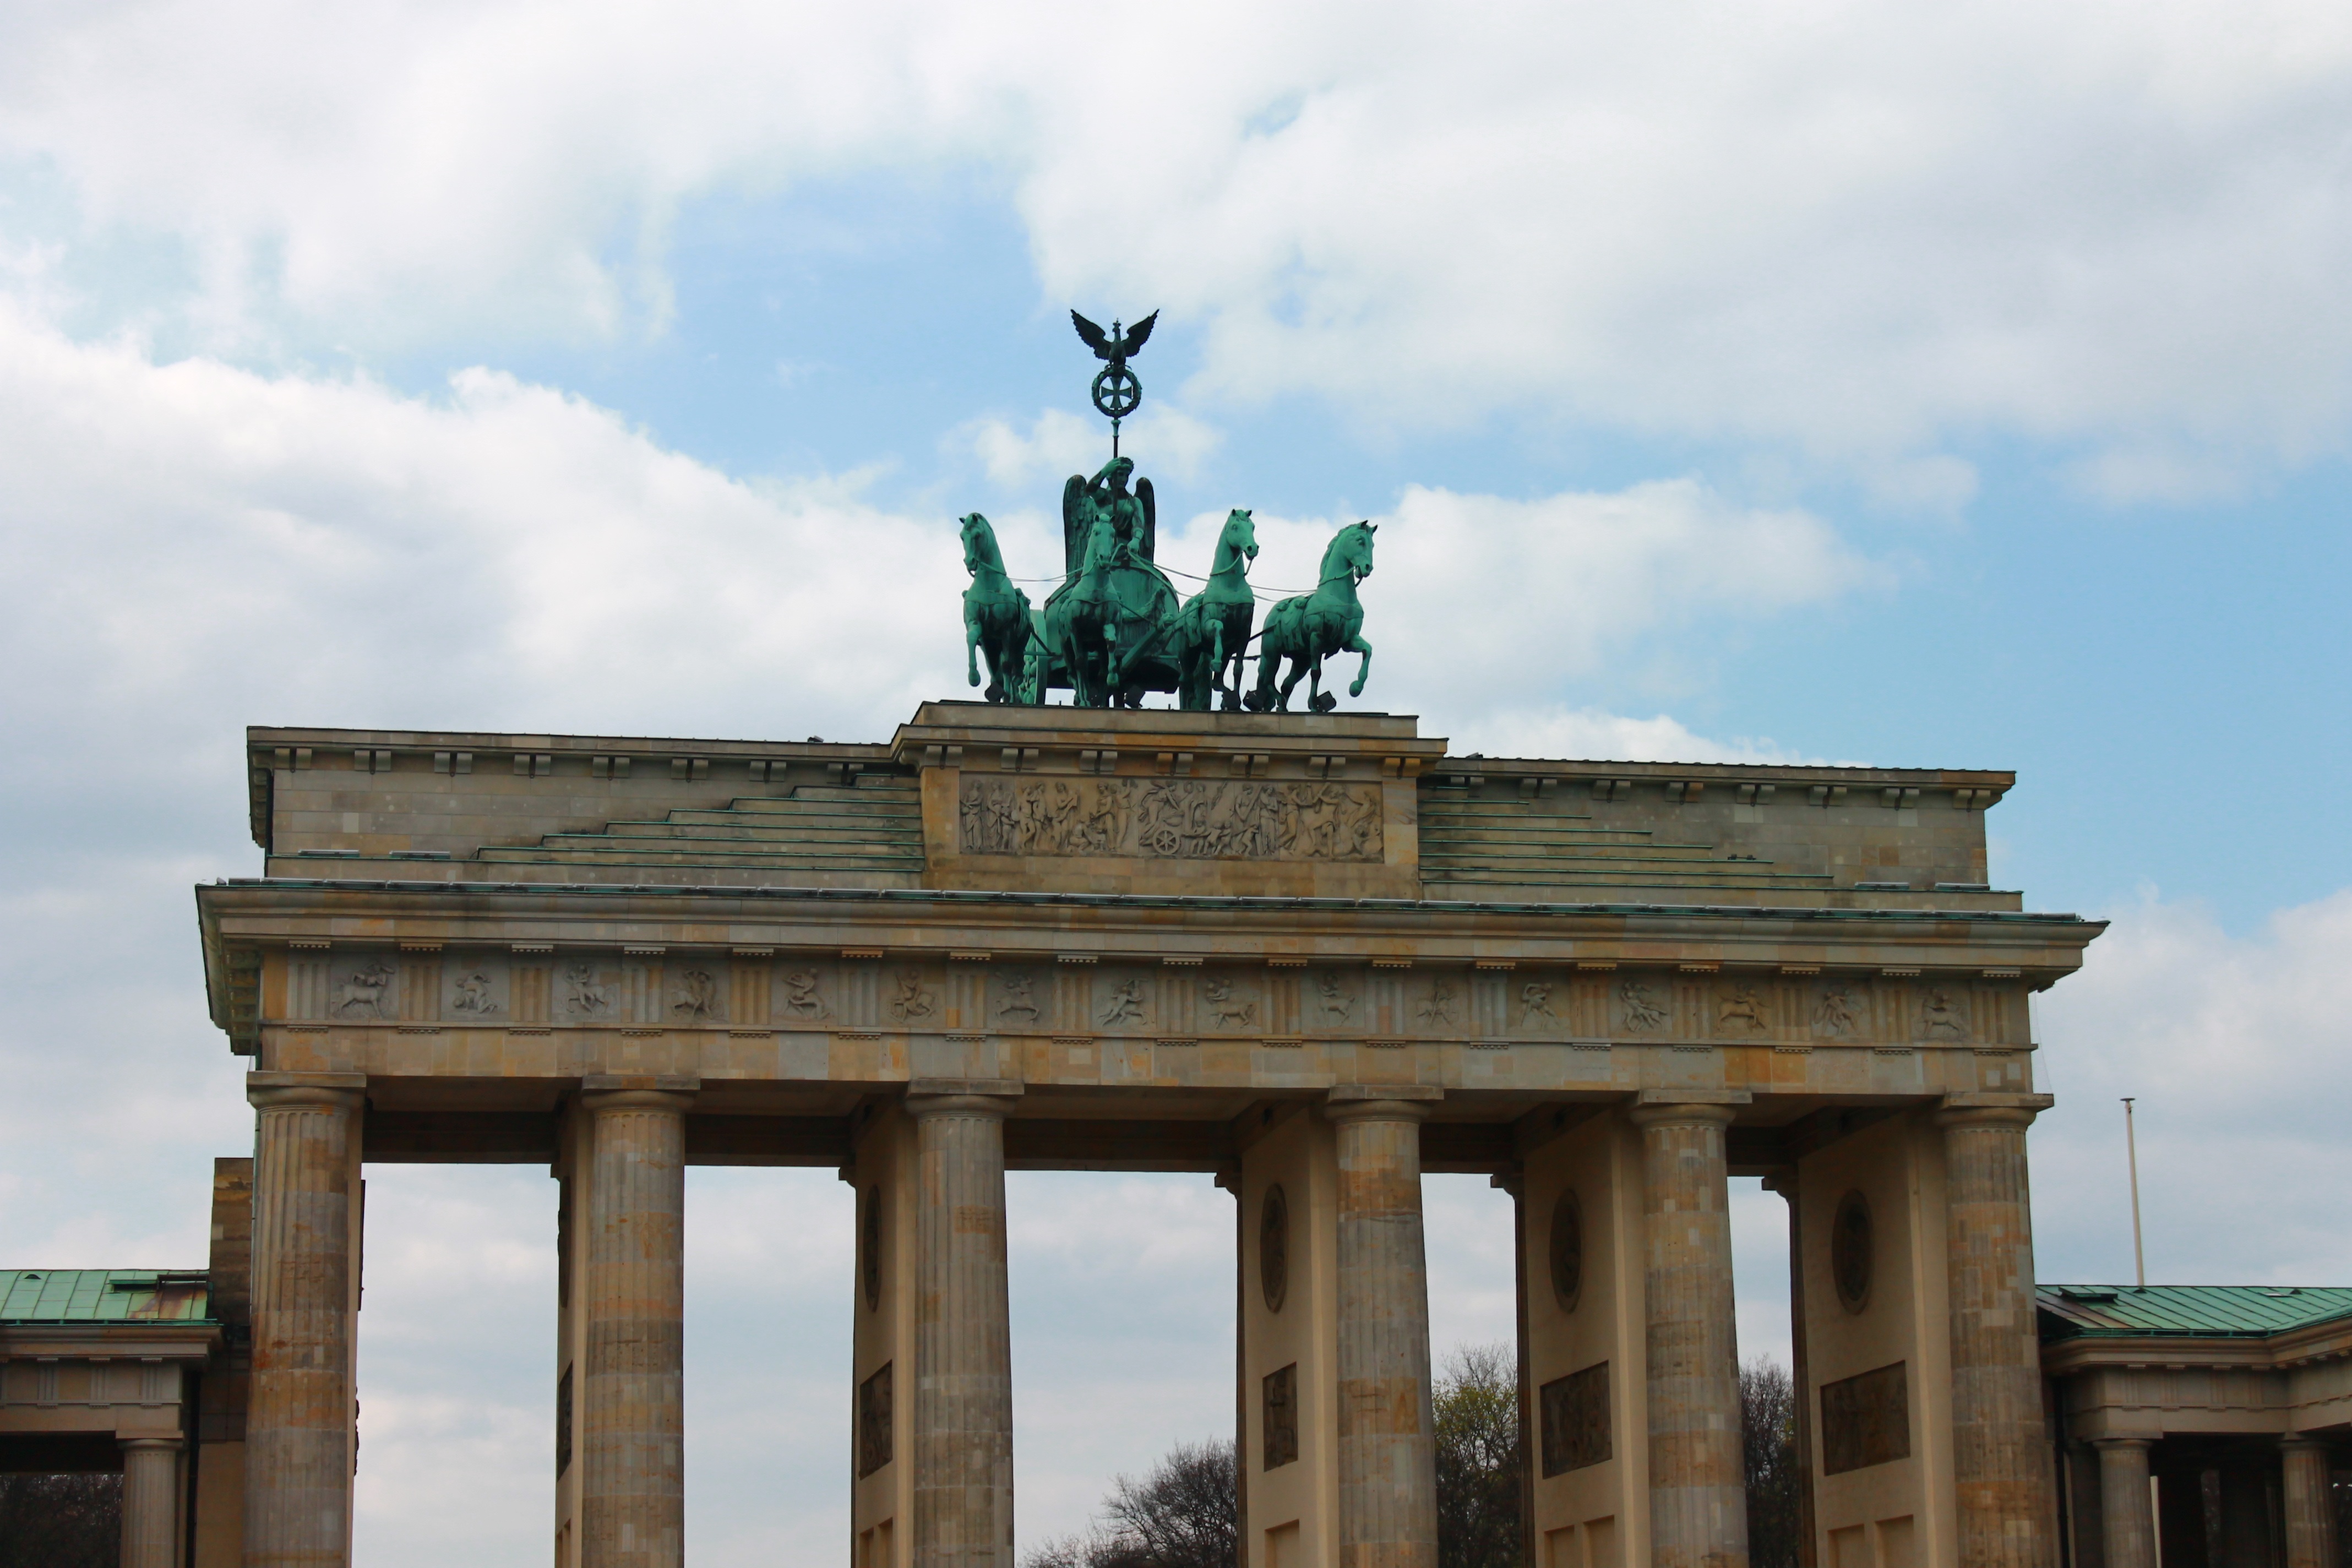
architecture, structure, sky, building, palace, monument, travel, statue, arch, column, landmark, tourism, memorial, clouds, germany, berlin, brandenburg gate, quadriga, ancient history, human settlement